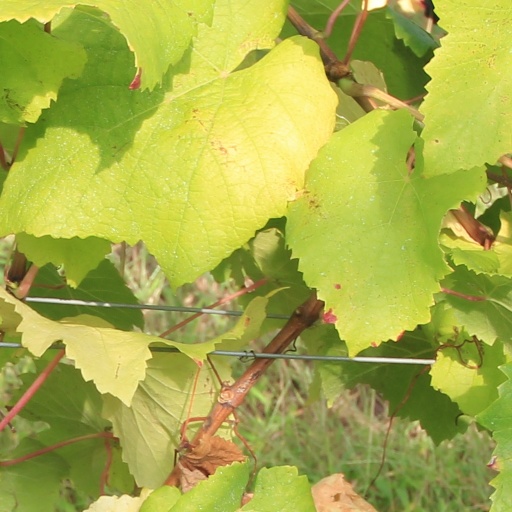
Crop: grape